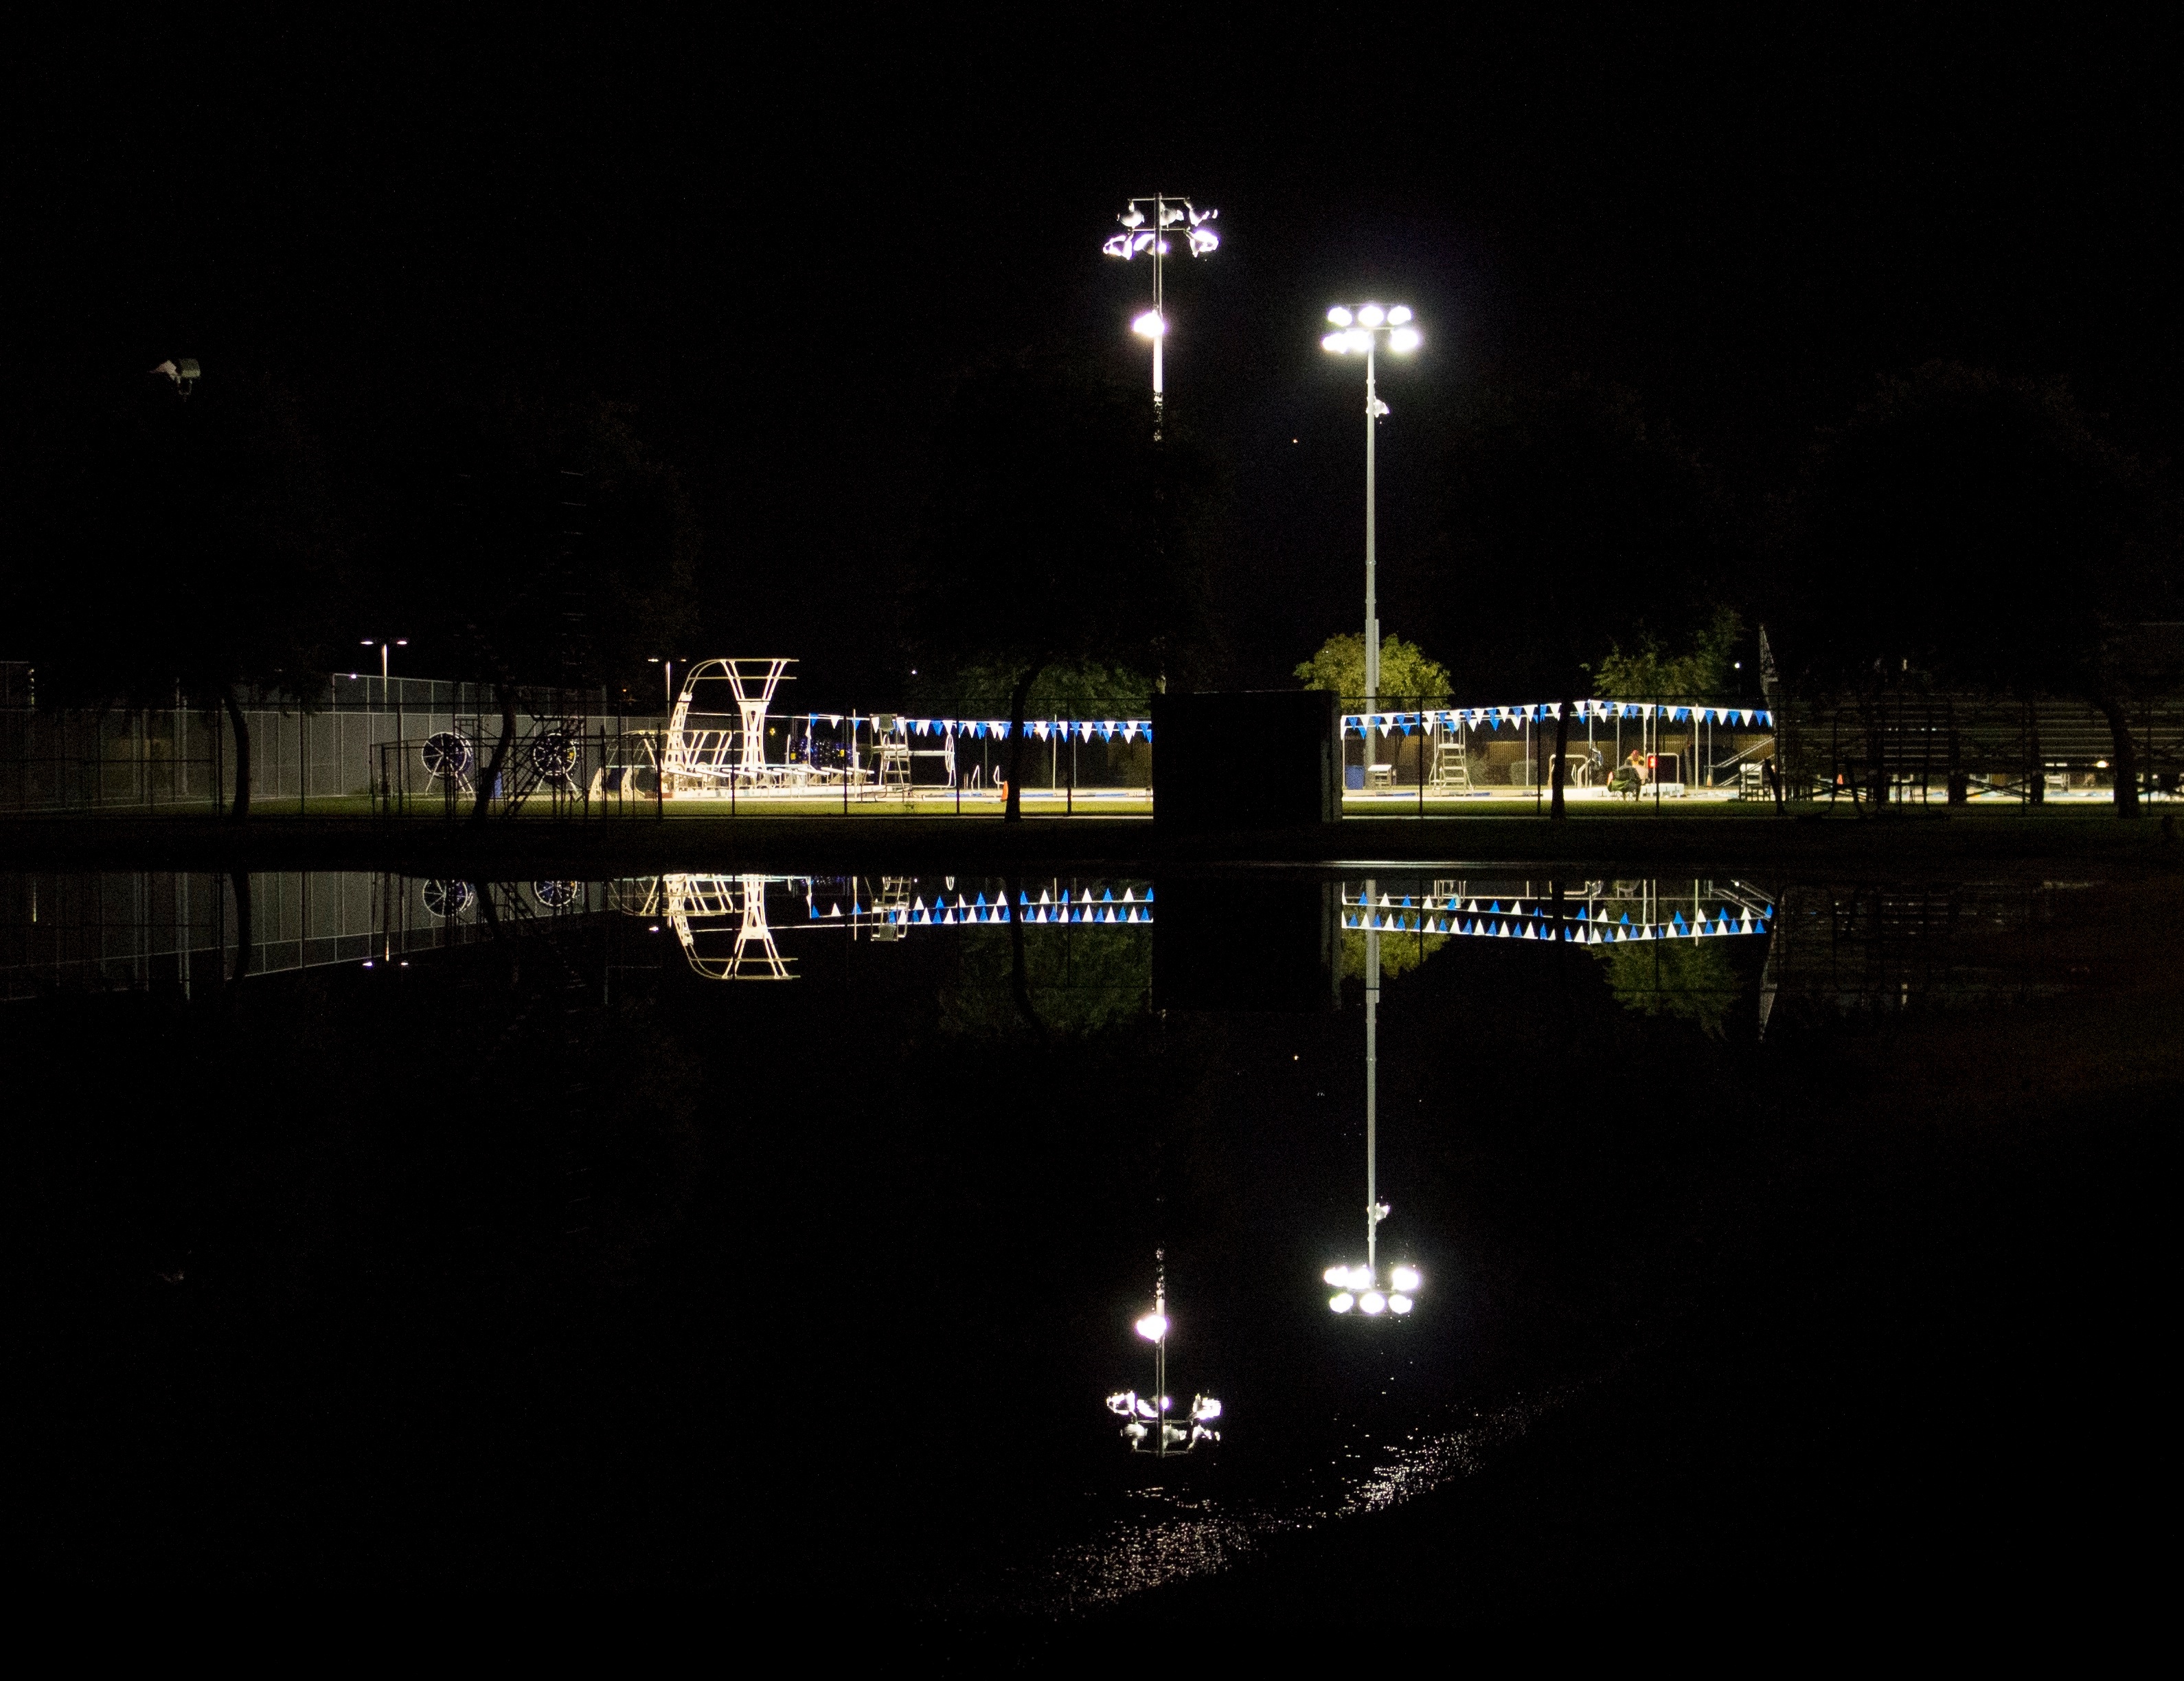
light, bridge, skyline, night, dusk, evening, reflection, darkness, street light, lighting